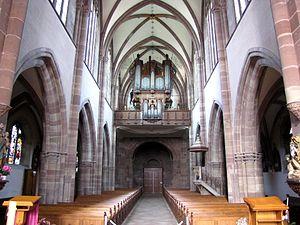
Alsace, Bas-Rhin, Abbatiale Saint-Étienne de Marmoutier (PA00084783, IA67007715). Vue intérieure de la nef vers la tribune d'orgue.